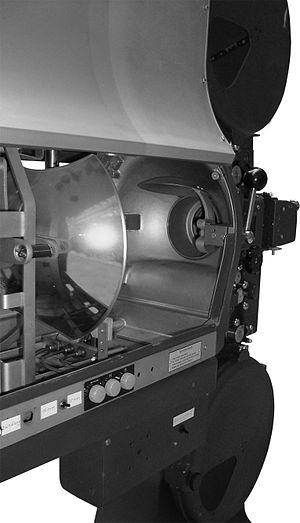
La projection cinématographique désigne l'ensemble des techniques utilisées pour restituer un film, généralement dans une salle de cinéma, mais aussi pour des projections privées.